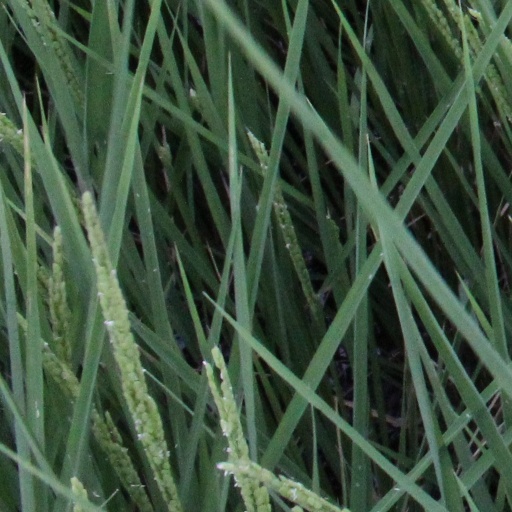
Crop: rice